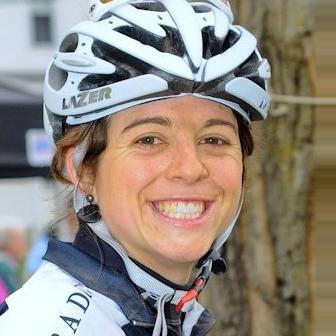
Age: 25